Tourism in Melbourne

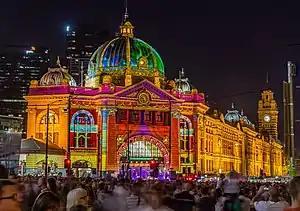
Flinders Street station during White Night 2013

Tourism is a significant industry in the state of Victoria, Australia. The country's second most-populous city, Melbourne was visited by 2.7 million international overnight visitors and 9.3 million domestic overnight visitors during the year ending December 2017.